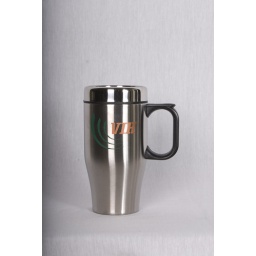
The travel mug features the VIH logo on the front in green and gold. Price $16